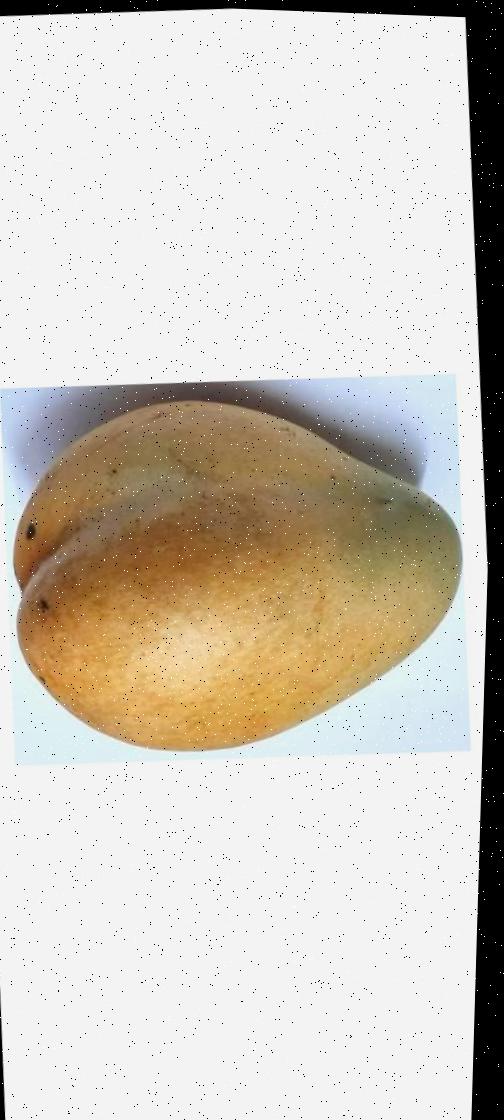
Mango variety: Bari-11